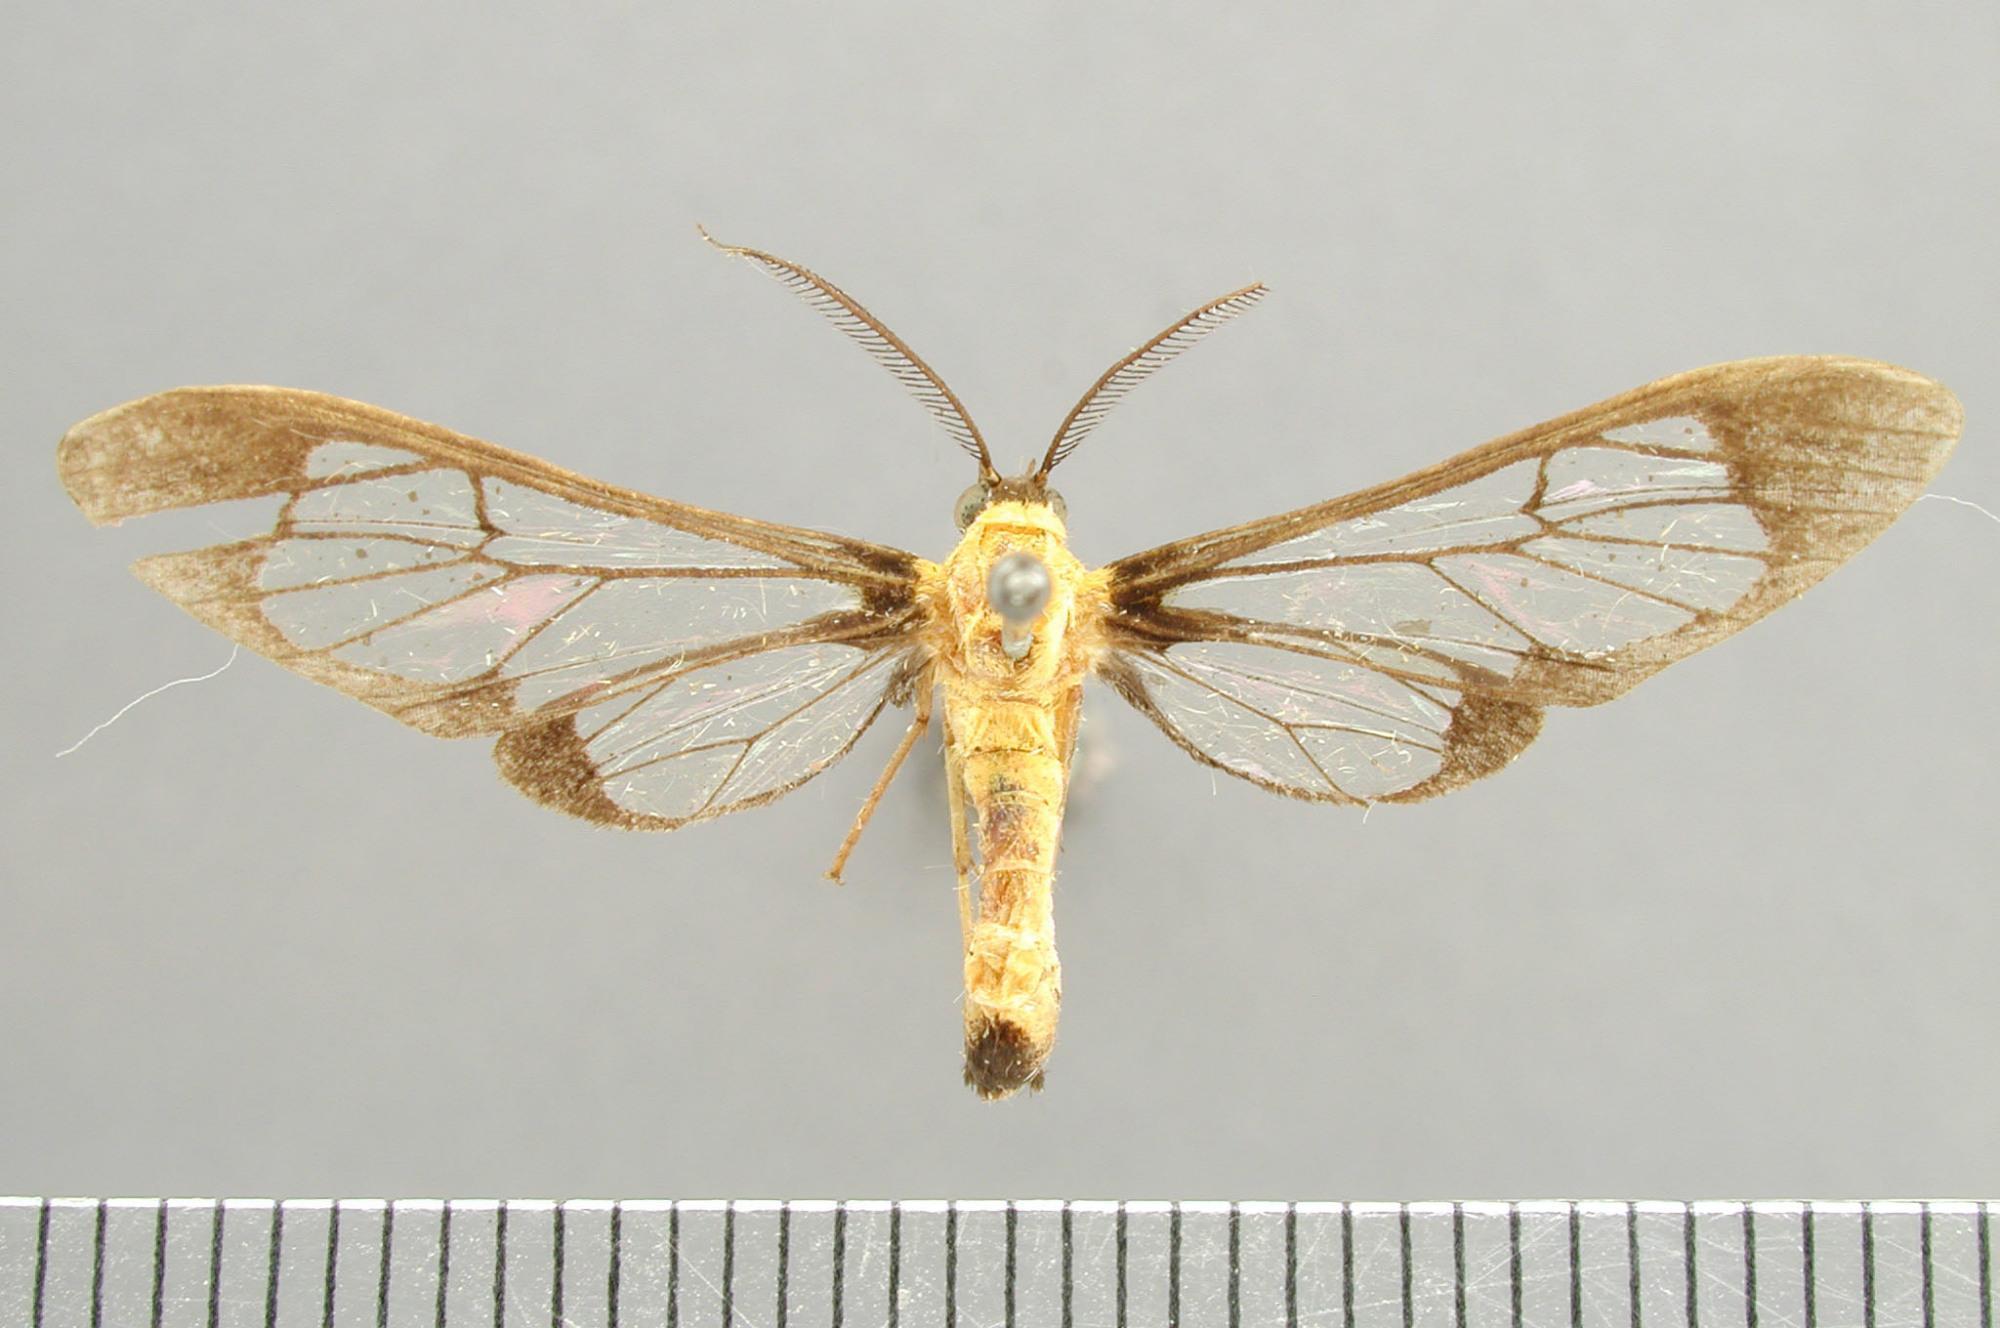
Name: Cosmosoma galbana
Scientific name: Cosmosoma galbana Schaus, 1912
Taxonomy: Animalia, Arthropoda, Insecta, Lepidoptera, Arctiidae
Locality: Juan Vinas; Sitio, Cartago, Costa Rica